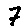
Label: 7